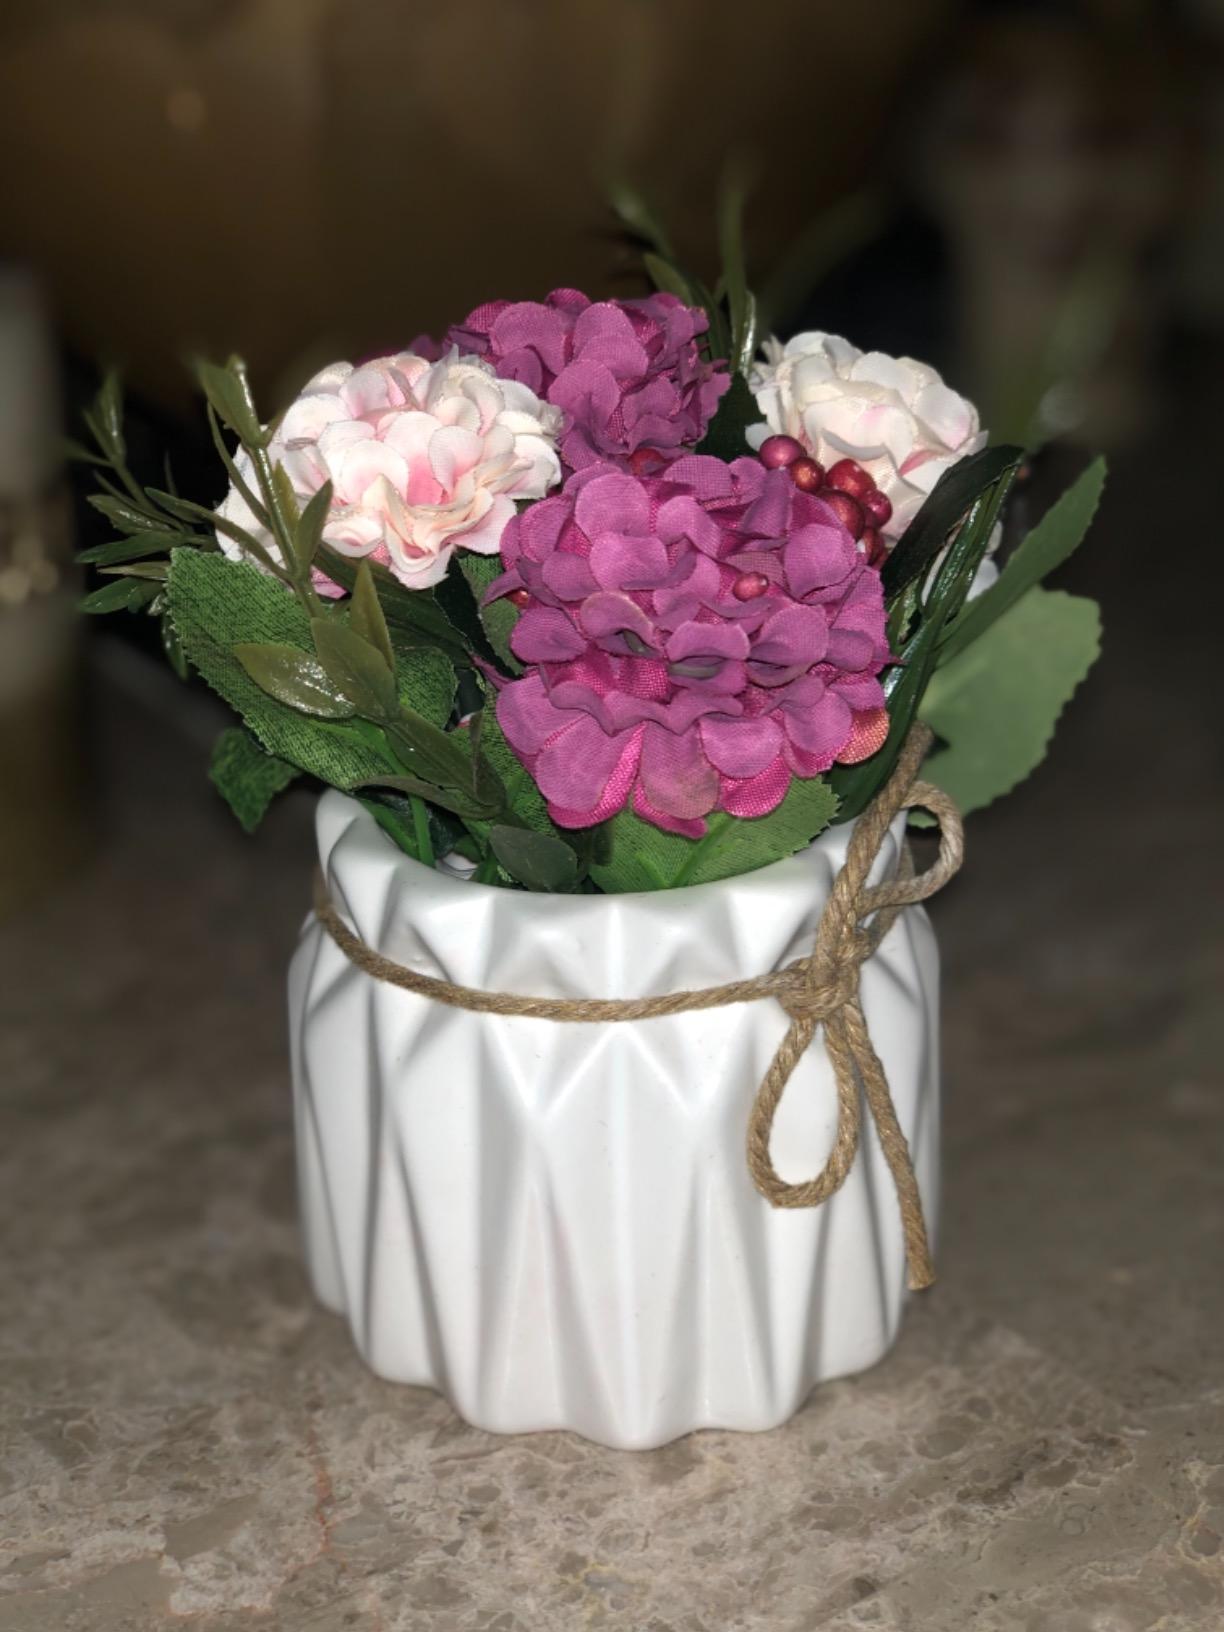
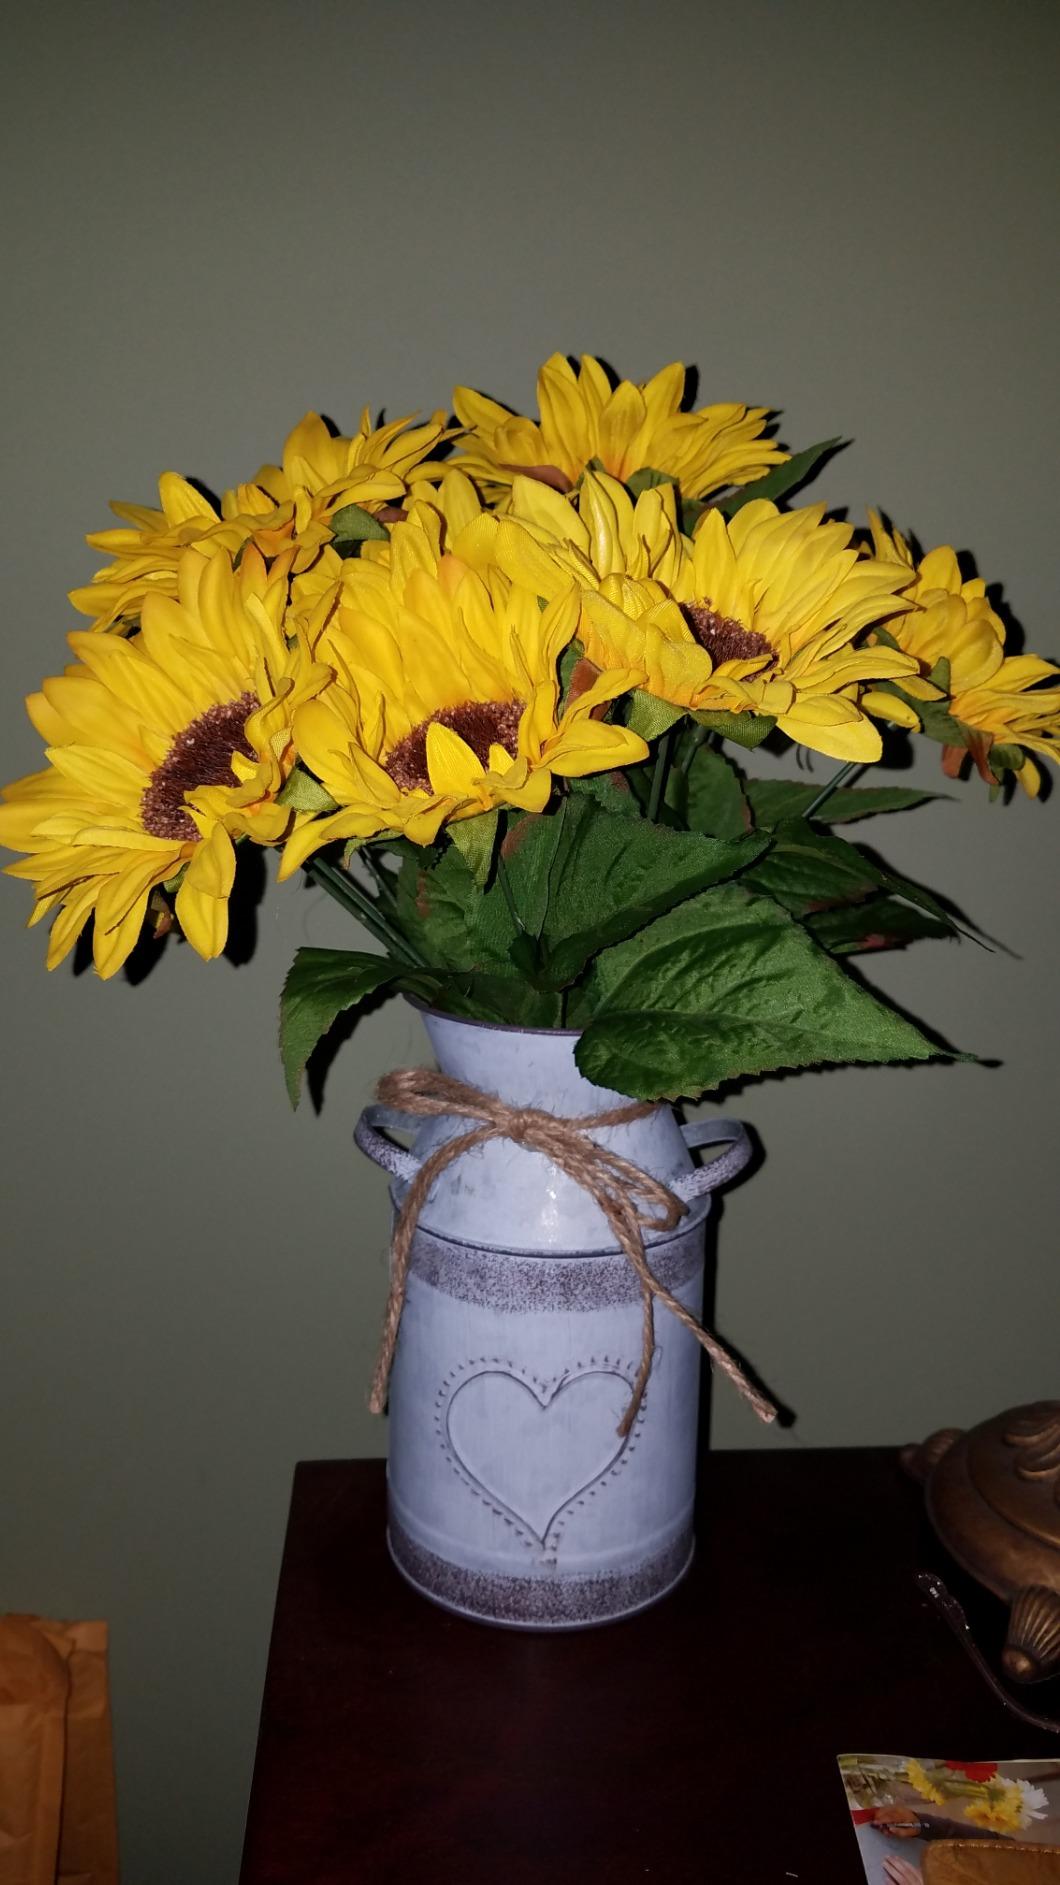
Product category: vase
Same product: no